Reinhard Libuda

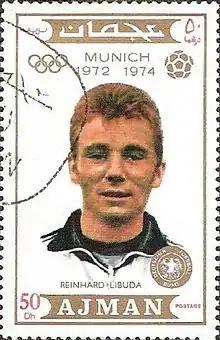
Libuda in 1971

Reinhard "Stan" Libuda (10 October 1943 – 25 August 1996) was a German footballer playing on the right wing.